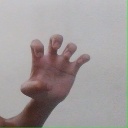
अक्षर: झ